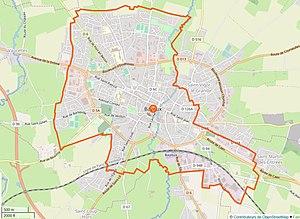
Cette carte a été créée à partir des données du projet Openstreetmap. This map was created from OpenStreetMap project data, collected by the community. This map may be incomplete, and may contain errors. Don't rely solely on it for navigation.
Bayeux [bajø] est une commune française et une des trois sous-préfectures du département du Calvados et de la région Normandie, peuplée de 13 121 habitants.